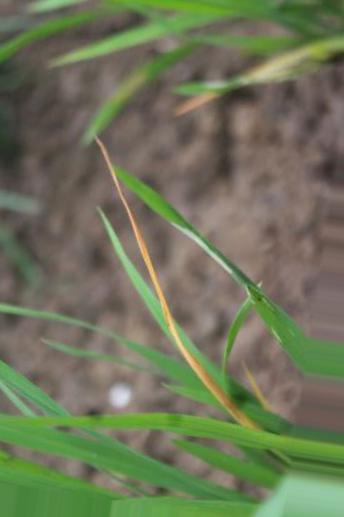
Nhãn: Tungro virus